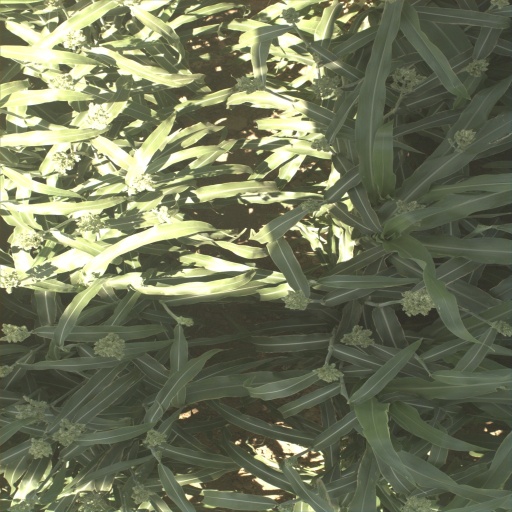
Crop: sorghum